Theron S. Copeland

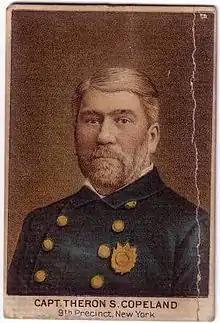

Theron S. Copeland (July 30, 1831 – July 8, 1905) was an American law enforcement officer and police captain with the New York City Police Department. He studied military tactics at a military academy and in the National Guard before joining the police force in 1855. Much of his career was spent as a drillmaster and, during the New York Draft Riots in 1863, he was part of the force under Inspector Daniel C. Carpenter who confronted a mob intending to loot the New York financial district and the United States sub-treasury. Copeland was later named in a general address to the police force for displaying ""valor and intelligent service"" during the riots.